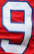
Number: 9